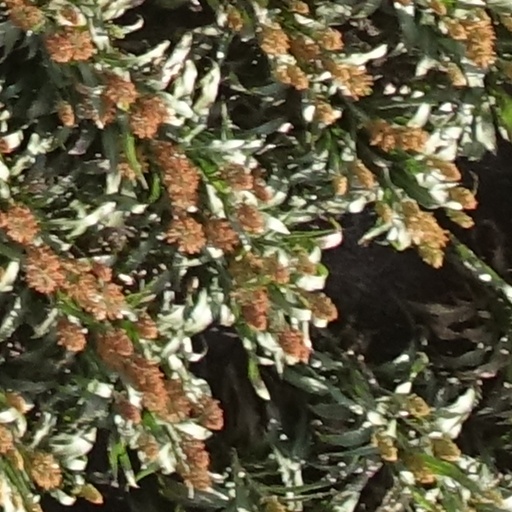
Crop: sorghum